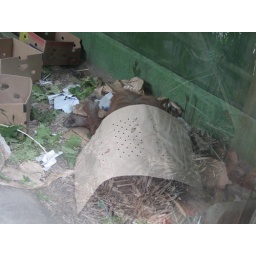
poor guy, sleeping in boxes